Richard Bowes

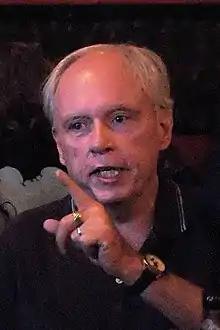
Bowes in 2008

Richard Dirrane Bowes (January 8, 1944 – December 24, 2023) was an American author of science fiction and fantasy.